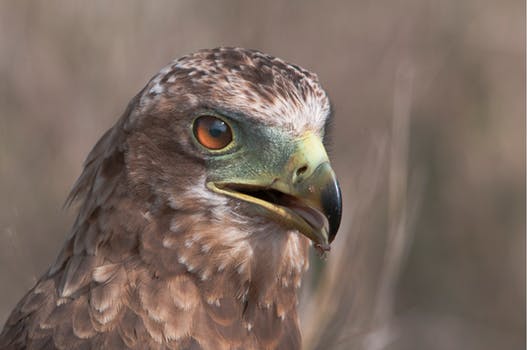
Label: No Watermark